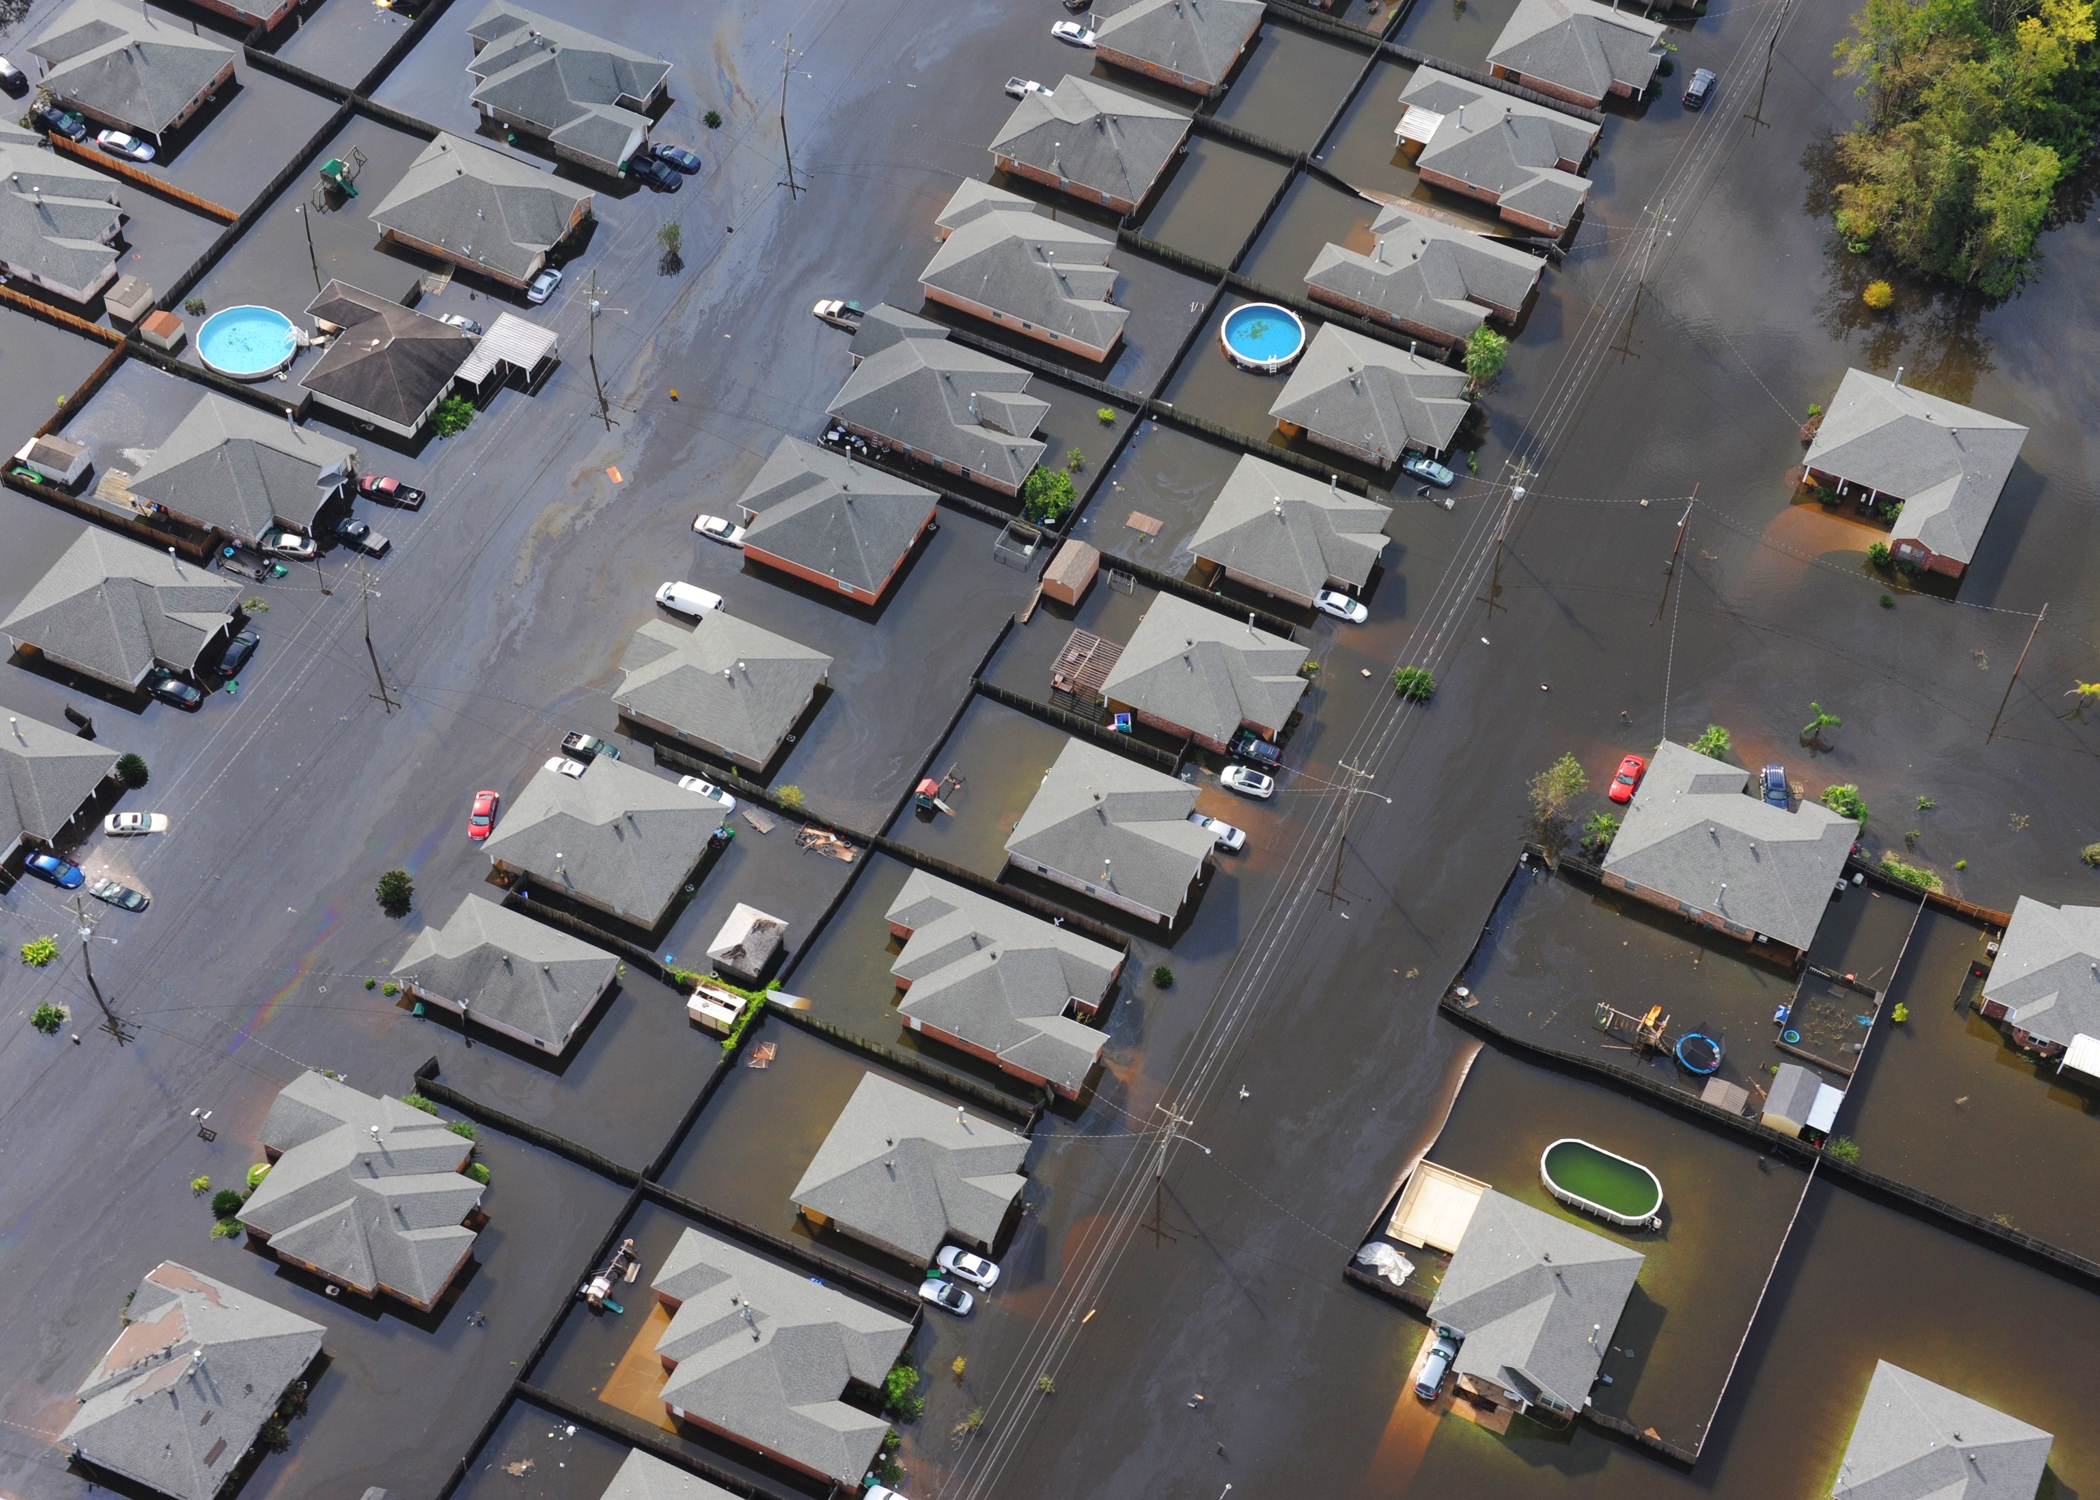
water, city, urban, neighborhood, suburb, flood, weather, streets, houses, disaster, hurricane, flooding, neighbourhood, bird's eye view, aerial photography, catastrophe, urban area, urban design, residential area, inundation